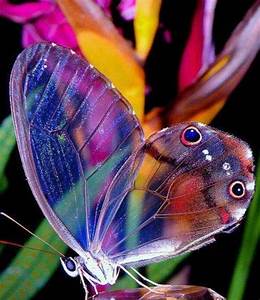
Label: farfalla